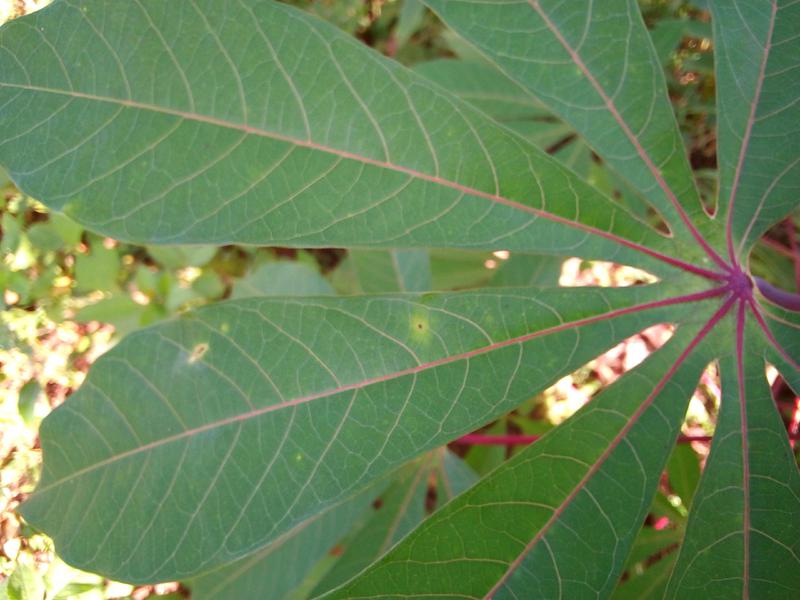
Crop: cassava
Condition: healthy